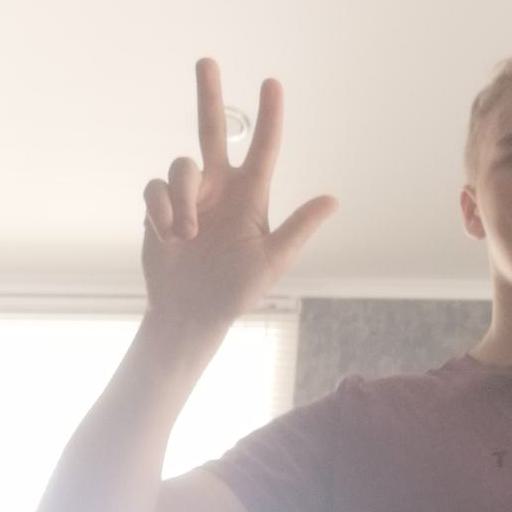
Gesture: three2